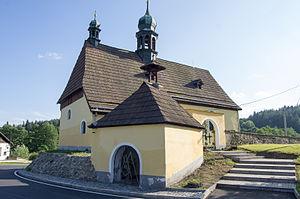
Tatrovice est une commune du district de Sokolov, dans la région de Karlovy Vary, en Tchéquie. Sa population s'élevait à 187 habitants en 2018.